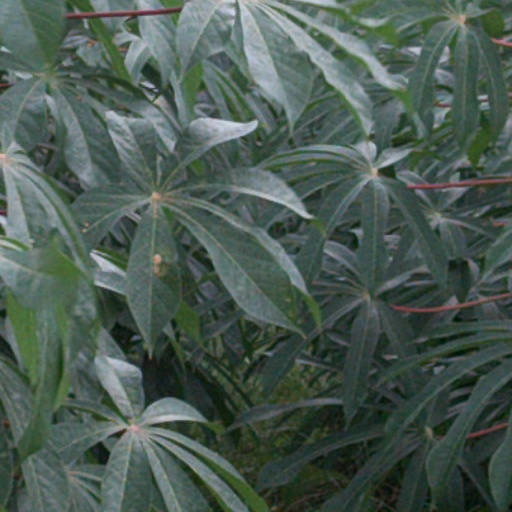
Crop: cassava